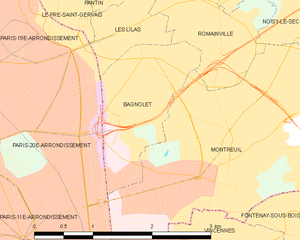
Carte des communes françaises Bagnolet